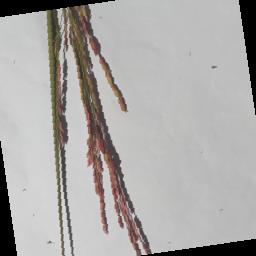
Label: Rice___Neck_Blast